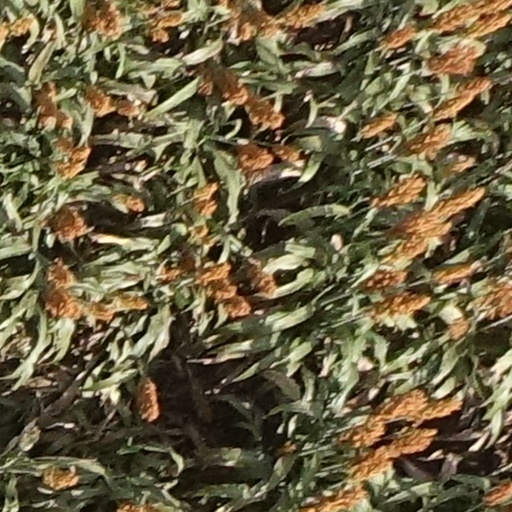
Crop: sorghum